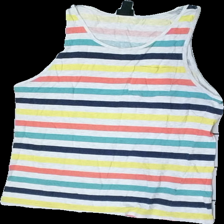
View: front
Type: Top
Category: Men
Brand: H&M
Colors: Grey, Yellow, Blue, Multicolor
Material: 100% cotton
Pattern: Striped
Cut: Regular, C-collar
Size: S
Season: Summer
Price range: <50
Recommended usage: Recycle
Description: Striped singlet
Comment: Crooked seams